Nancy Kwan

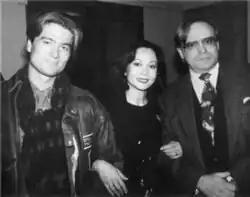

Chinese and Chinese-Americans became aggrieved after seeing how Chinese women were depicted as promiscuous. Tom Lisanti and Louis Paul speculated that the wave of unfavorable media attention drove filmmakers to escalate the production of Kwan's next film. In 1961, she starred in "Flower Drum Song" in a related role. The film was distinguished for being the "first big-budget American film" with an all-Asian cast. Kwan did not sing the songs in the musical film; the vocals for Linda Low were performed by B. J. Baker. Comparing "Suzie Wong" and "Flower Drum Song", she found the latter much harder because the girl she played was "more go-getter". Her prior ballet education provided a strong foundation for her role in "Flower Drum Song", where she had much space to dance.